Maan, Pune

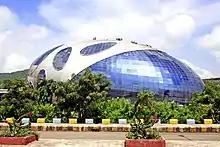

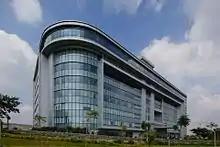

Maan is a part of Pune district close to Pune city, in the state of Maharashtra, India. Parts of the Rajiv Gandhi Infotech Park Phase 2 & 3 are located in it, which makes it an important region. It is under the administrative control of Pune Metropolitan Region Development Authority (PMRDA). Maan was a rural area, but with the establishment of multinational companies and construction of residential high-rises since the noughties, it has developed into an urban center.